Abolitionism in the United States

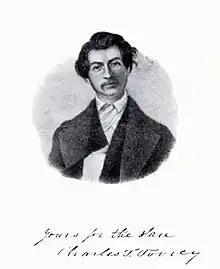
Charles Turner Torrey, c. 1840, from "Memoir of Rev. Charles T. Torrey", Joseph P. Lovejoy, ed. (Boston: John P. Jewett & Co.), 1847

Many American abolitionists took an active role in opposing slavery by supporting the Underground Railroad. This was made illegal by the federal Fugitive Slave Law of 1850, arguably the most hated and most openly evaded federal legislation in the nation's history. Nevertheless, participants like Harriet Tubman, Henry Highland Garnet, Alexander Crummell, Amos Noë Freeman, and others continued with their work. Abolitionists were particularly active in Ohio, where some worked directly in the Underground Railroad. Since only the Ohio River separated free Ohio from slave Kentucky, it was a popular destination for fugitive slaves. Supporters helped them there, in many cases to cross Lake Erie by boat, into Canada. The Western Reserve area of northeast Ohio was "probably the most intensely antislavery section of the country." The Oberlin-Wellington Rescue got national publicity. Abolitionist John Brown grew up in Hudson, Ohio. In the South, members of the abolitionist movement or other people opposing slavery were often targets of lynch mob violence before the American Civil War.